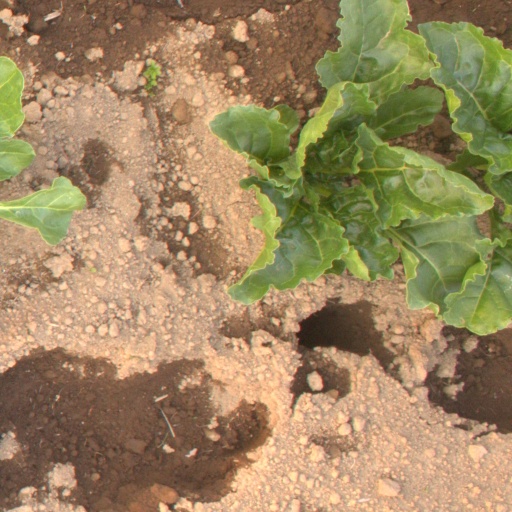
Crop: sugar beet